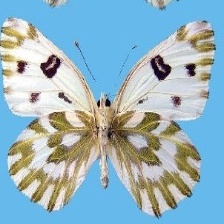
Species: BECKERS WHITE
Butterfly family (ImageNet category): cabbage_butterfly